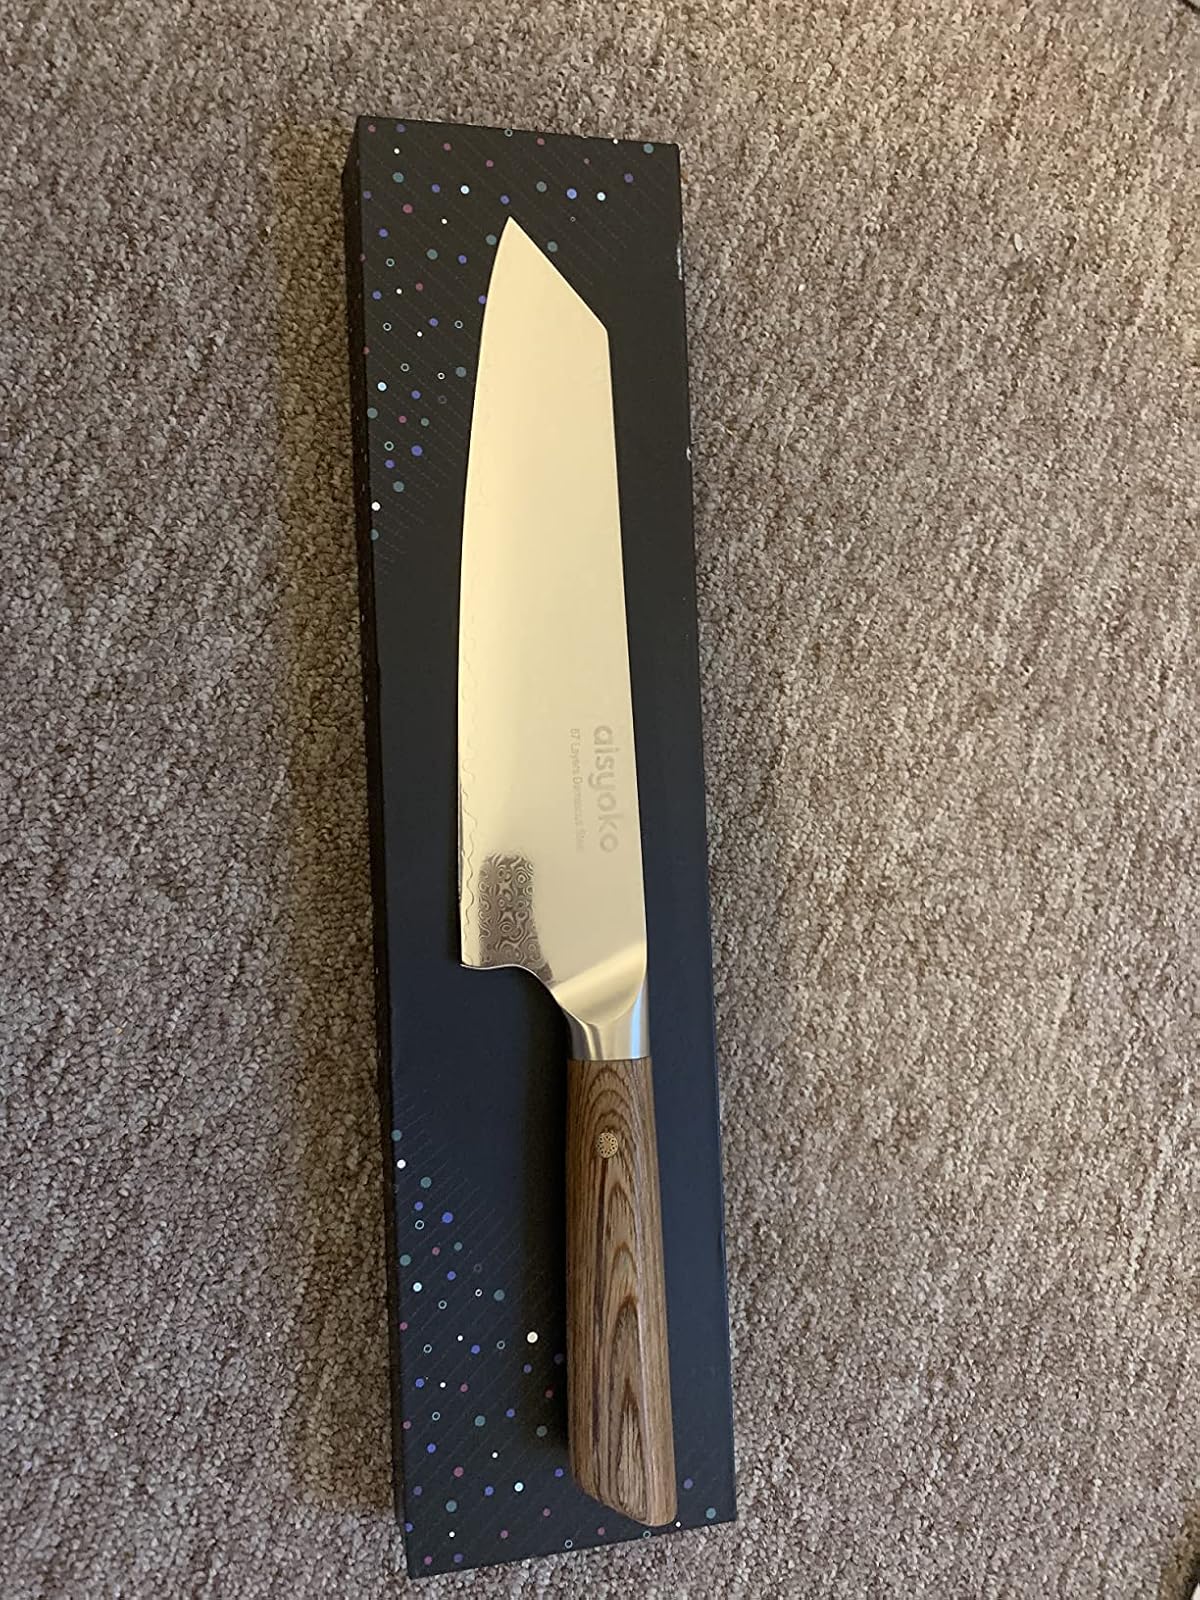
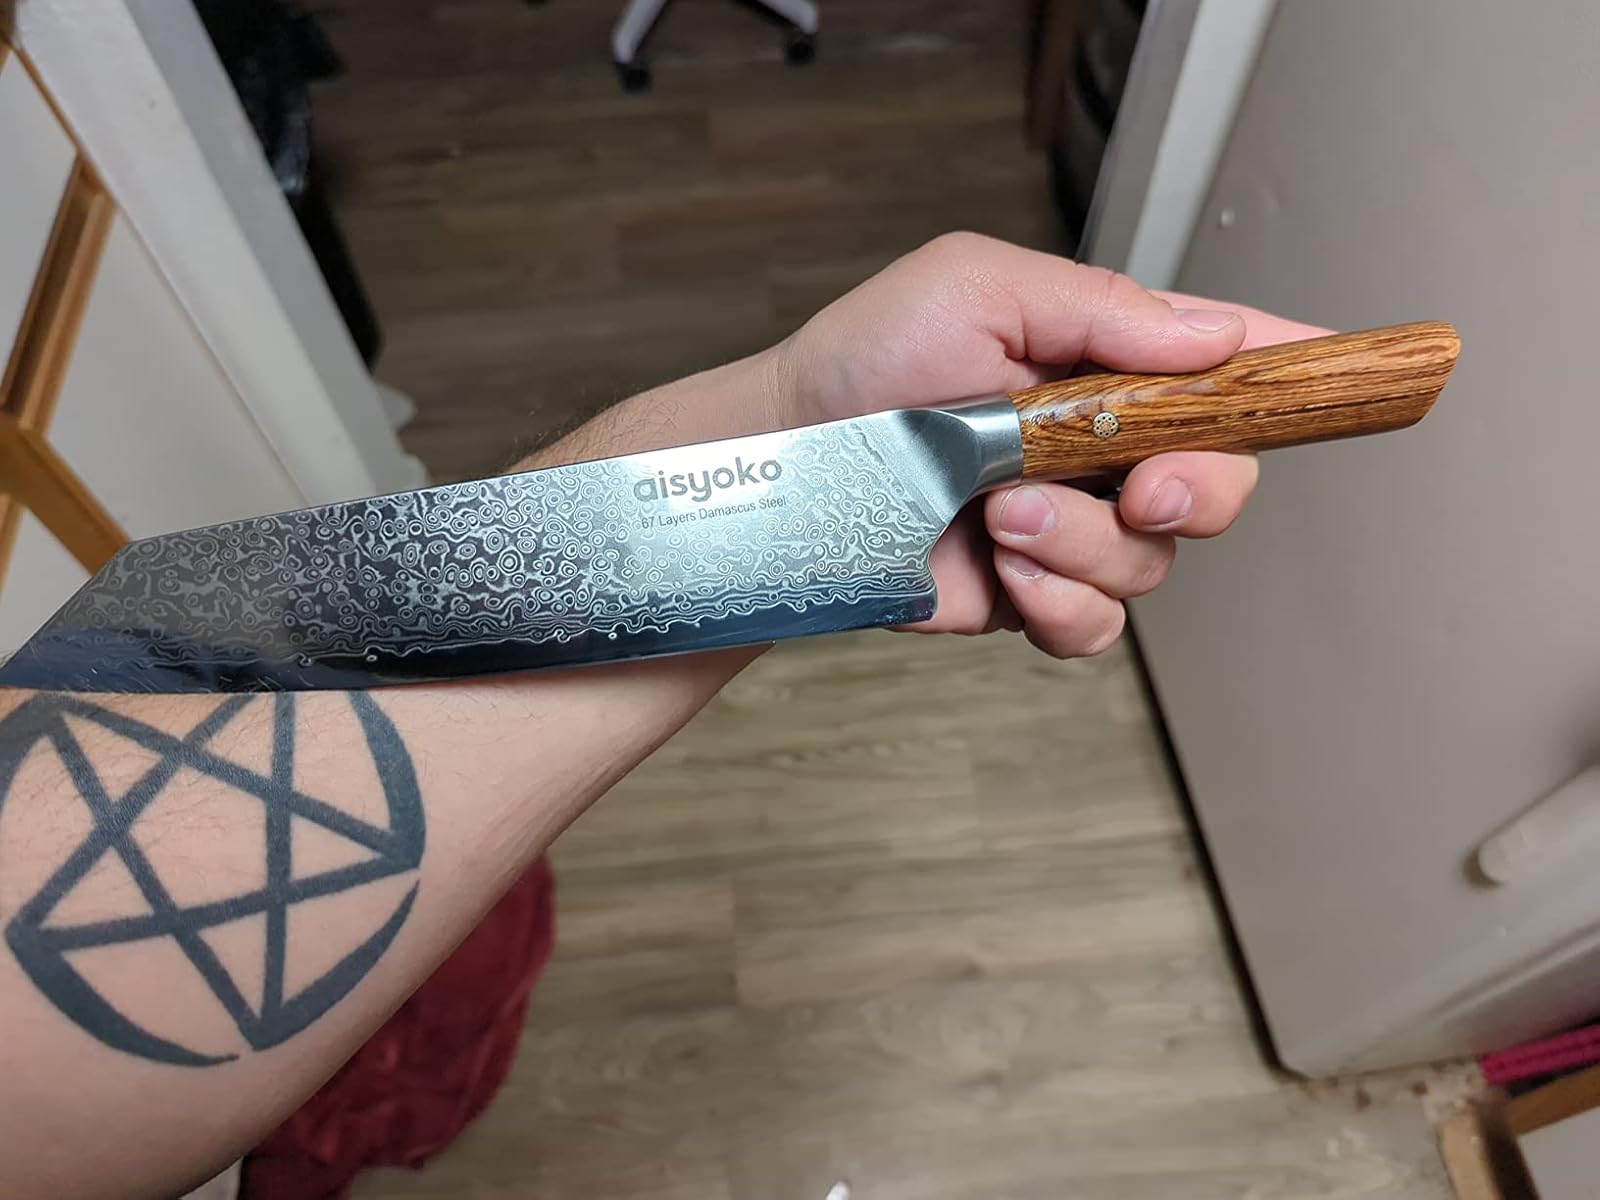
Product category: items_knife
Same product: yes